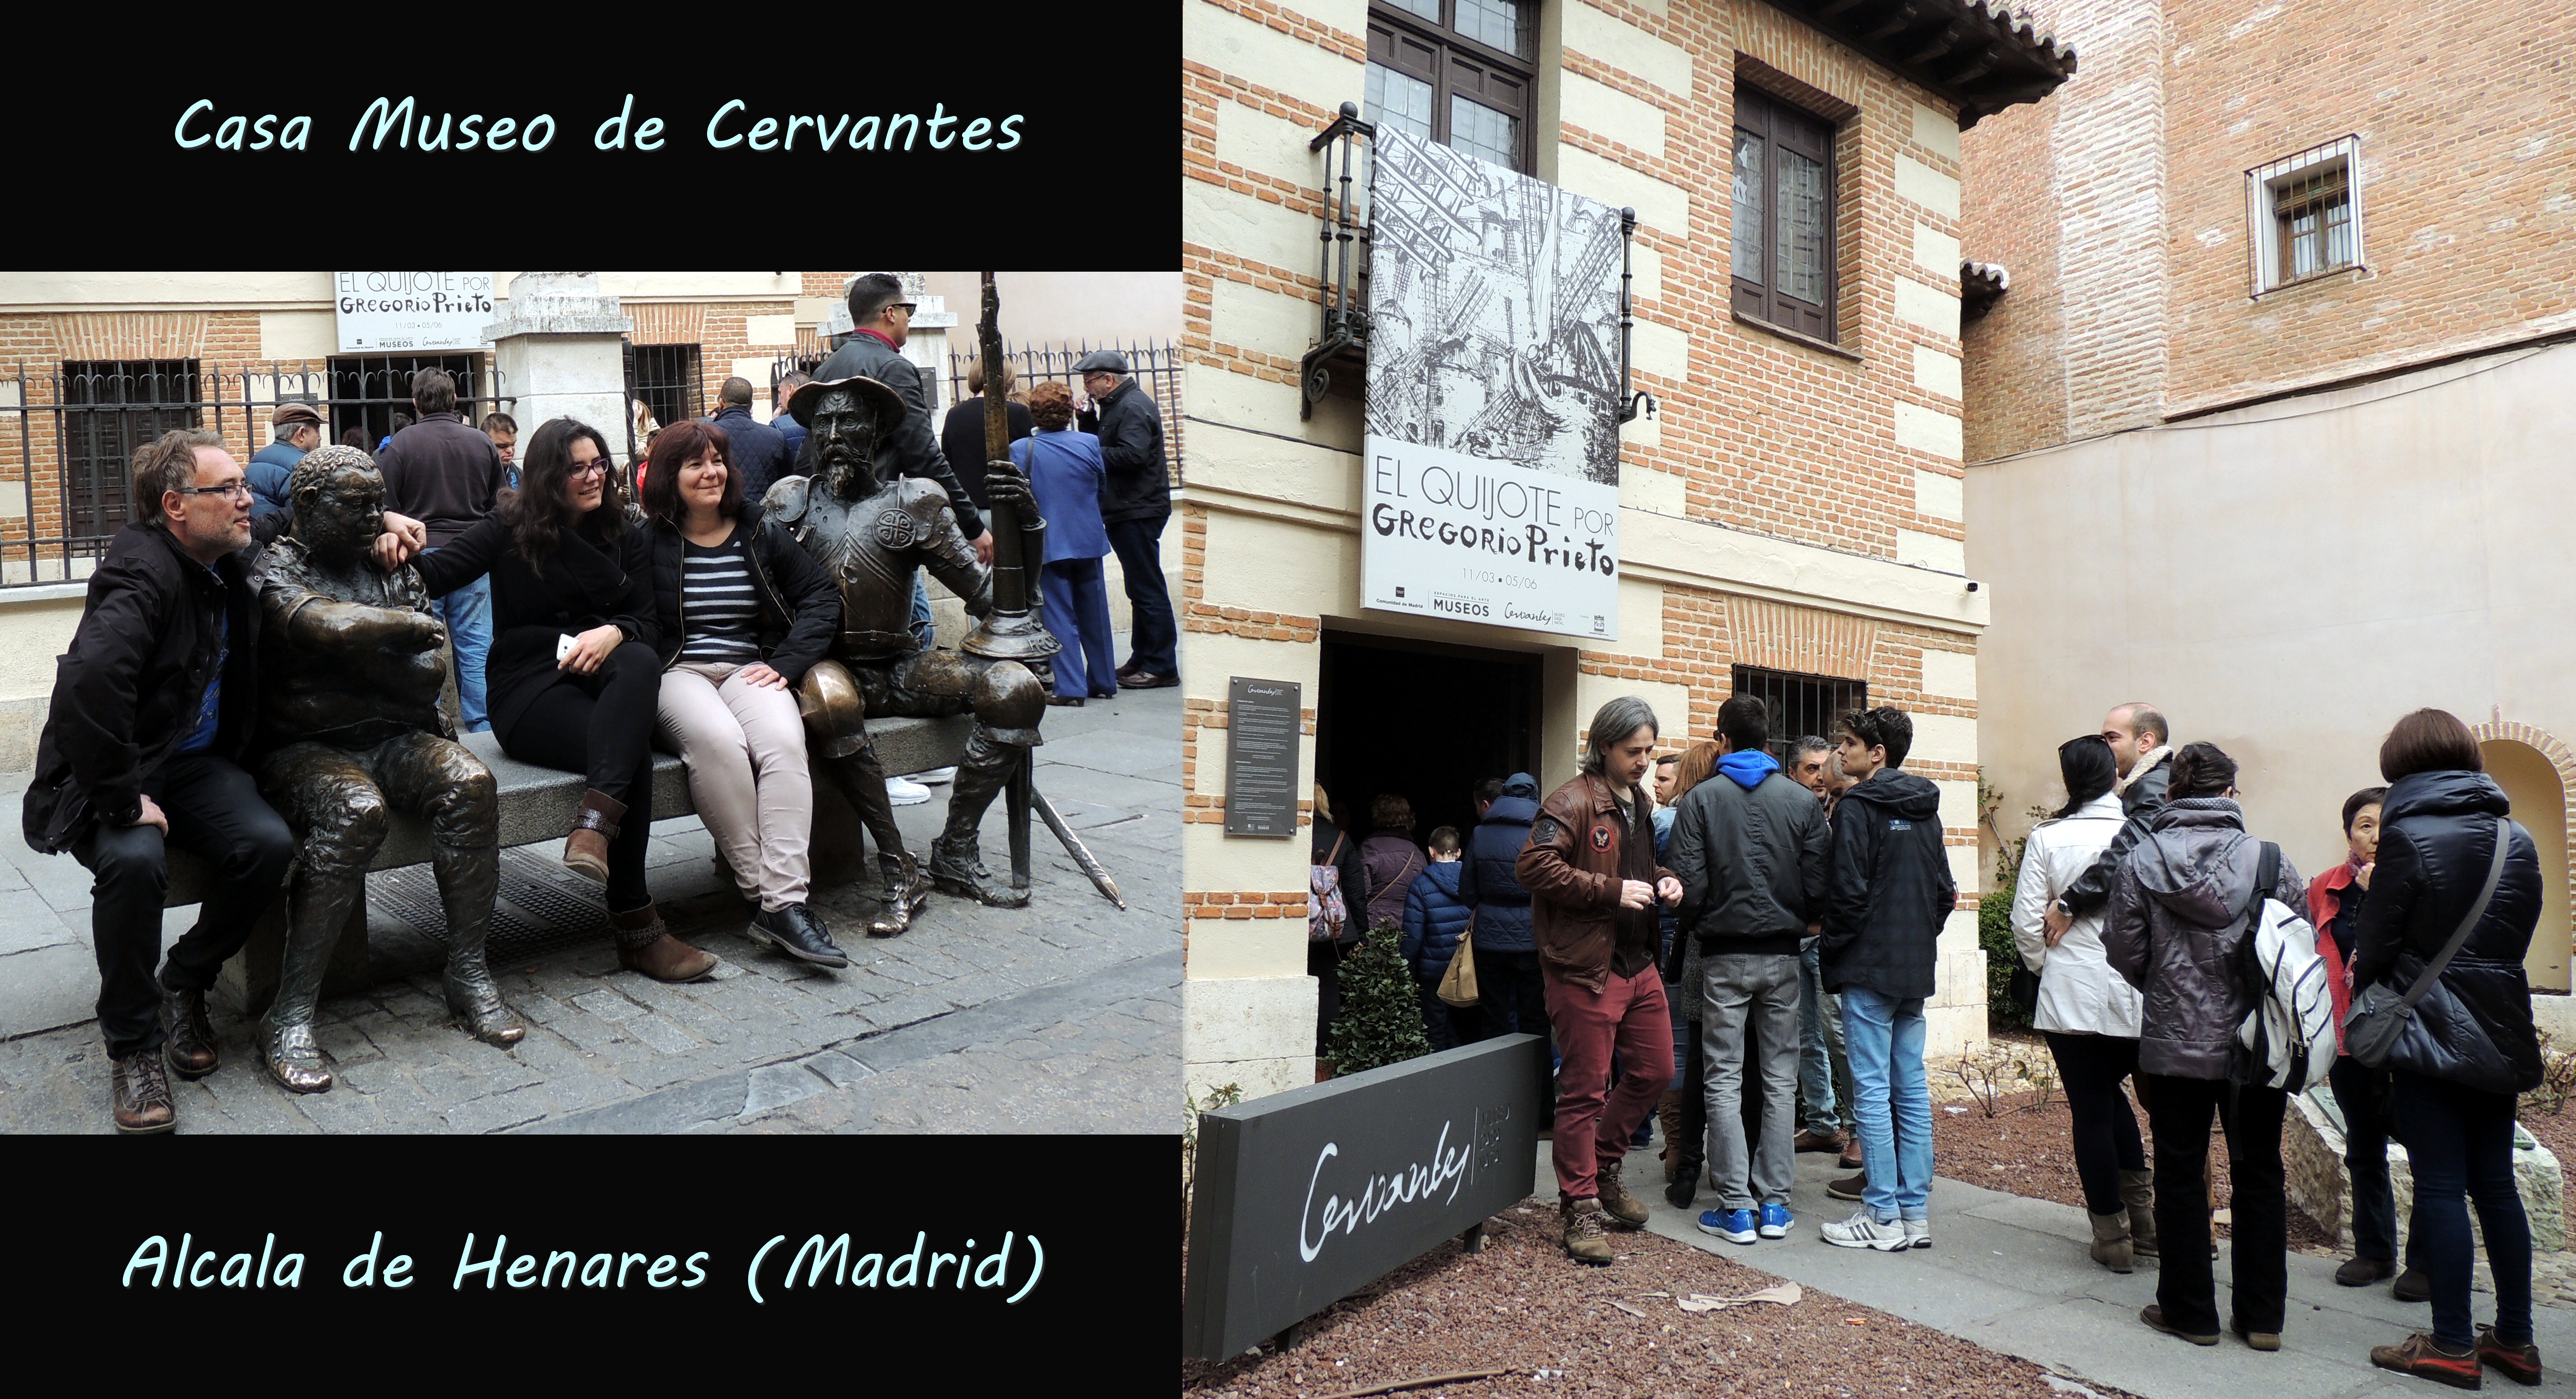
street, event